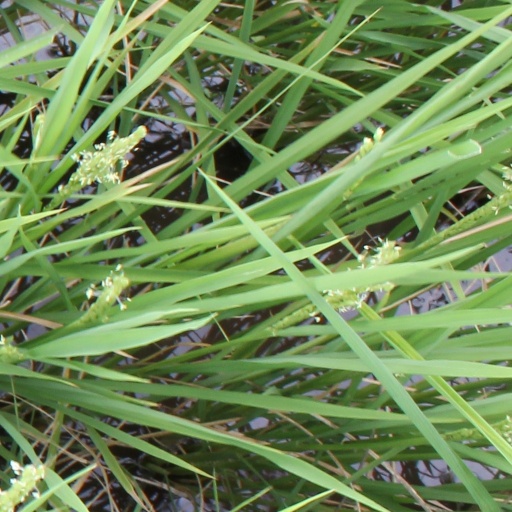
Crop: rice